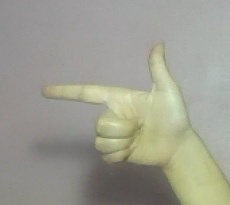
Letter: yaa